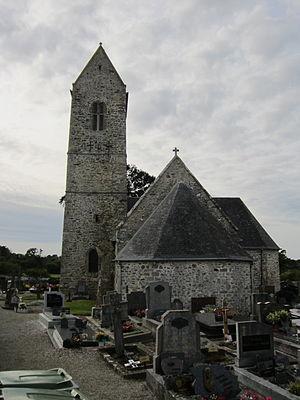
La Vendelée, Manche
La Vendelée est une commune française, située dans le département de la Manche en région Normandie, peuplée de 464 habitants.